Disney's Fort Wilderness Resort & Campground

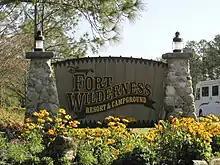

From late 1973 to early 1980, the Fort Wilderness Railroad, a , narrow-gauge heritage railroad, provided transportation to the resort's various campsites, as well as to the nearby River Country water park.